John Gerard Noonan

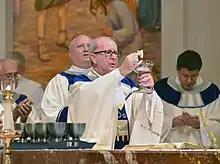
Bishop Noonan celebrating Mass at St. James Cathedral

John Gerard Noonan (born February 26, 1951) is an Irish-born American prelate in the Roman Catholic Church. He has been serving as bishop of the Diocese of Orlando in Florida since 2010. Noonan previously served as an auxiliary bishop of the Archdiocese of Miami in Florida from 2005 to 2010.